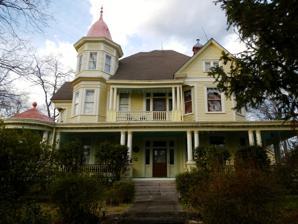
Building: Reuben Herzfeld House
Country: United States of America
Year built: 1890
Historic house in Alabama, United States United States historic place Reuben Herzfeld House U.S. National Register of Historic Places The Reuben Herzfeld House in 2012 Location 497 Hillabee Street, Alexander City, Alabama Coordinates 32°56′51″N 85°56′53″W / 32.94750°N 85.94806°W / 32.94750; -85.94806 Area 2 acres (0.81 ha) Built 1890 ( 1890 ) Architectural style Queen Anne NRHP reference No. 95001023 Added to NRHP August 22, 1995 The Reuben Herzfeld House , also known as Herzfeld-Harpst-Payne House and Mistletoe Bough , is a historic mansion in Alexander City, Alabama , U.S.. It was built from 1890 to 1895 for Reuben Herzfeld, a German-born immigrant, and it was designed in the Queen Anne architectural style . It has been listed on the National Register of Historic Places since August 22, 1995. References